New Lands

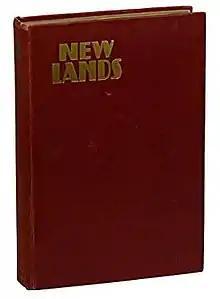
First edition (publ. Boni & Liveright)

New Lands is the second nonfiction book of the author Charles Fort, published in 1923. It deals primarily with astronomical anomalies and has been described as "largely a satirical attack upon the pomposity of astronomers".